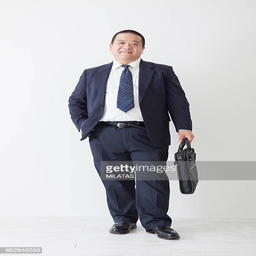
middle - aged of japanese man wearing a suit